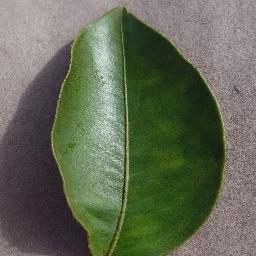
Label: Orange___Haunglongbing_(Citrus_greening)